Music journalism

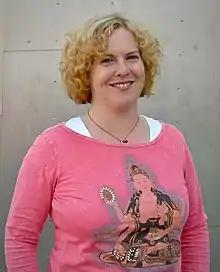
American pop music critic Ann Powers

In 2008, Ann Powers of the "Los Angeles Times" argued that pop music critics "have always been contrarians", because "pop music [criticism] rose up as a challenge to taste hierarchies, and has remained a pugilistic, exhibitionist business throughout pop's own evolution". Powers claimed that "[i]nsults, rejections of others' authority, bratty assertions of superior knowledge and even threats of physical violence are the stuff of which pop criticism is made", while at the same time, the "best [pop criticism] also offers loving appreciation and profound insights about how music creates and collides with our everyday realities". She stated that pop criticism developed as a "slap at the establishment, at publications such as the hippie homestead "Rolling Stone" and the rawker outpost "Creem"", adding that the "1980s generation" of post-punk indie rockers had in the mid-2000s "been taken down by younger 'poptimists,' who argue that lovers of underground rock are elitists for not embracing the more multicultural mainstream". Powers likened the poptimist critics' debates about bands and styles to a "scrum in rugby", in that "[e]verybody pushes against everybody else, and we move forward in a huge blob of vehement opinion and mutual judgment".